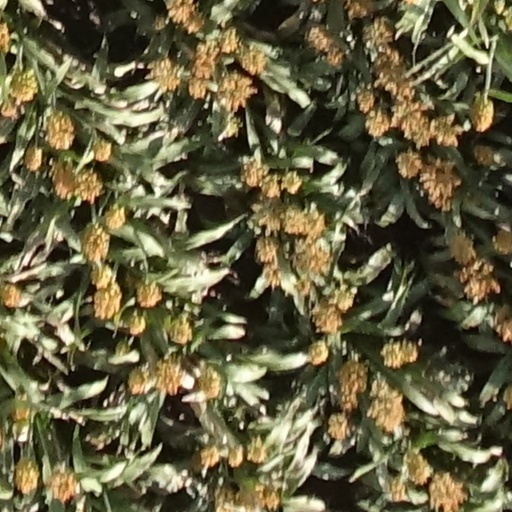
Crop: sorghum